Tianning Temple (Beijing)

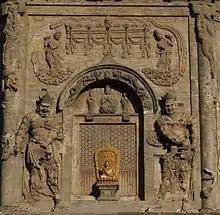
Relief sculpture on pagoda's southern facade.

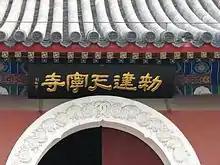
A sign−plaque over the temple's front gate.

This thirteen story, 57.8 m (189 ft) tall, octagonal-based Chinese pagoda is made of brick and stone, yet imitates the design of wooden-constructed pagodas from the era by featuring ornamental "dougong" (bracket supports). It rests on a large square platform, with the bottom portion of the pagoda taking on the shape of a sumeru pedestal.